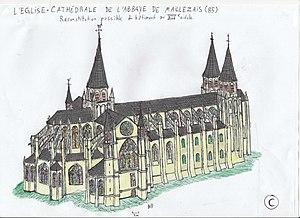
Aquarelle représentant une reconstitution possible de la cathédrale abbatiale de Maillezais au XIVe siècle.
La cathédrale Saint-Pierre de Maillezais est une ancienne église abbatiale, convertie en 1317 en cathédrale, située à Maillezais, dans le département de la Vendée. Elle demeure le siège de l'évêché de Maillezais jusqu'en 1648, date à laquelle le siège épiscopal est transféré dans la cathédrale Saint-Barthélémy-du-Grand-Temple, à La Rochelle.